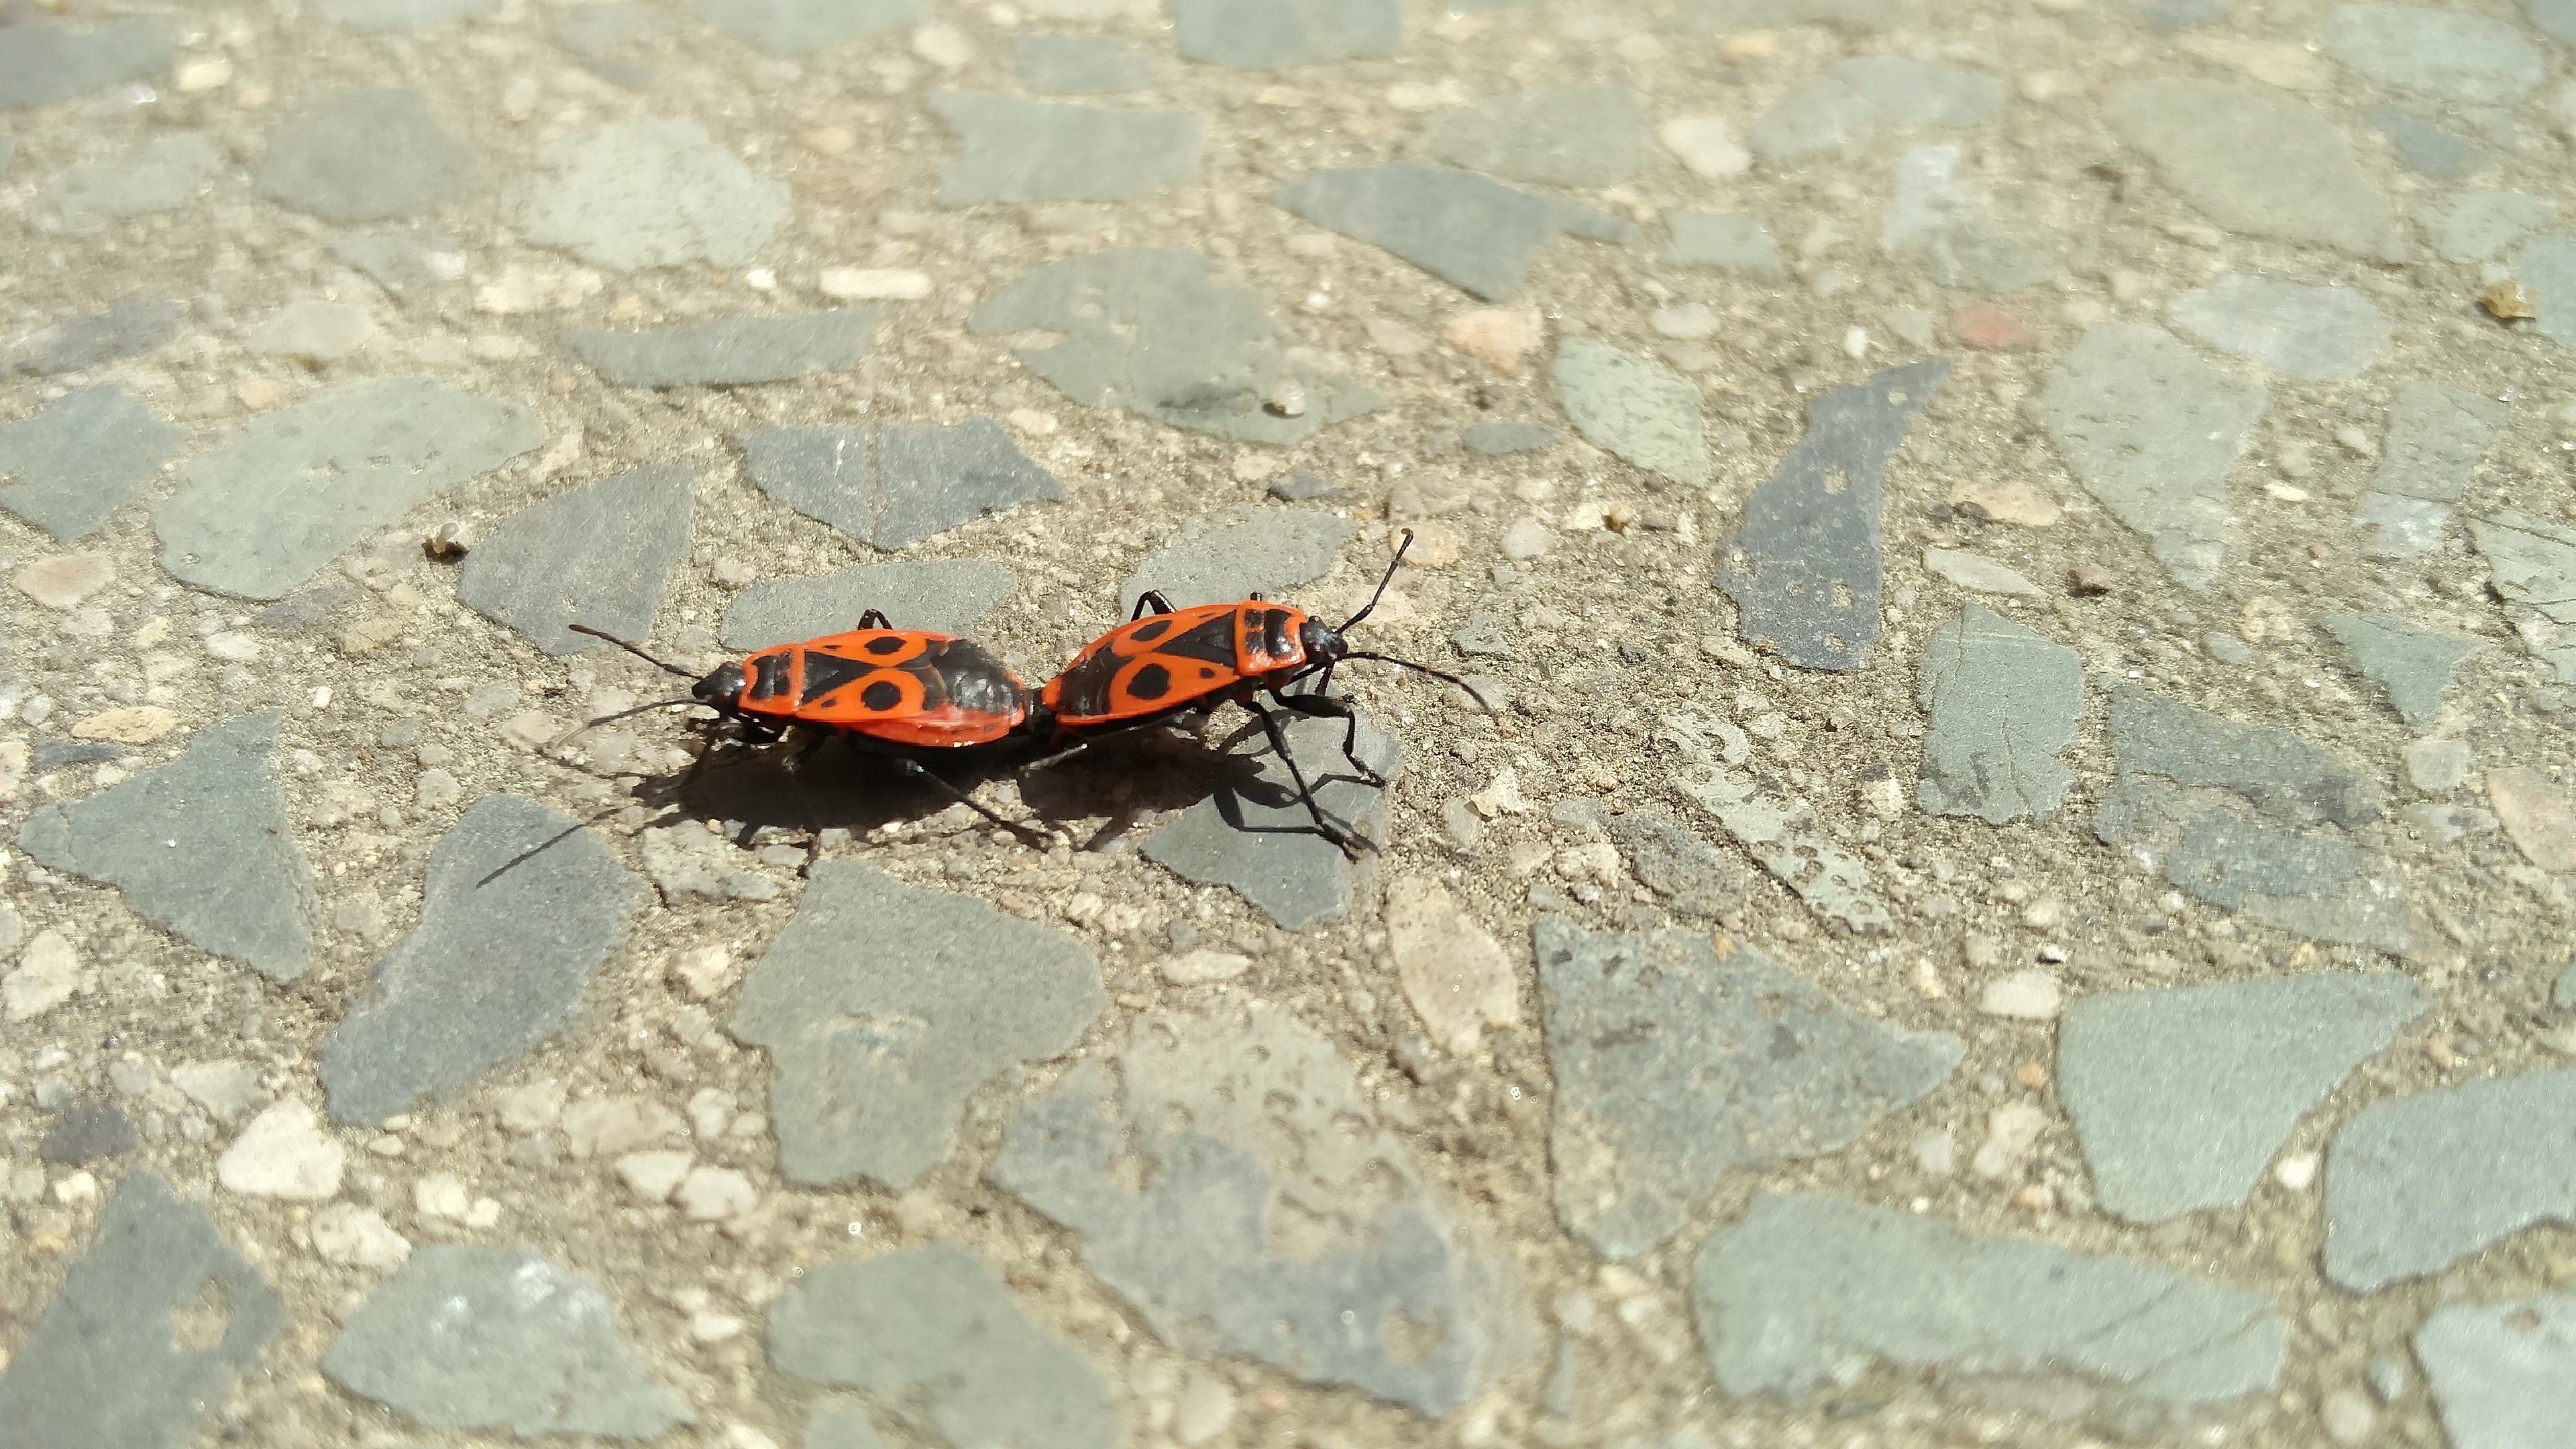
wing, red, insect, small, two, fauna, invertebrate, creatures, insects, beetle, mating, macro photography, arthropod, pyrrhocoris apterus, firebug